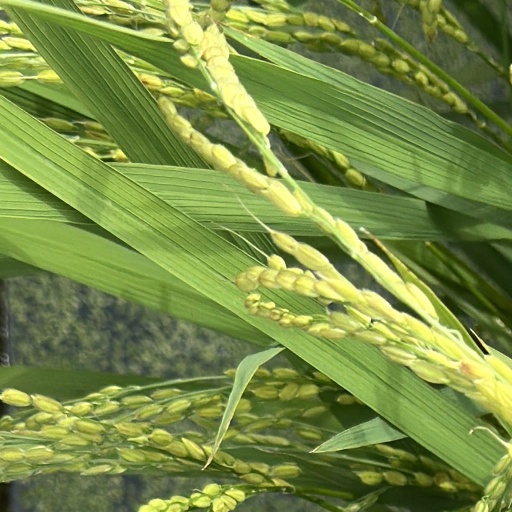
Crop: rice